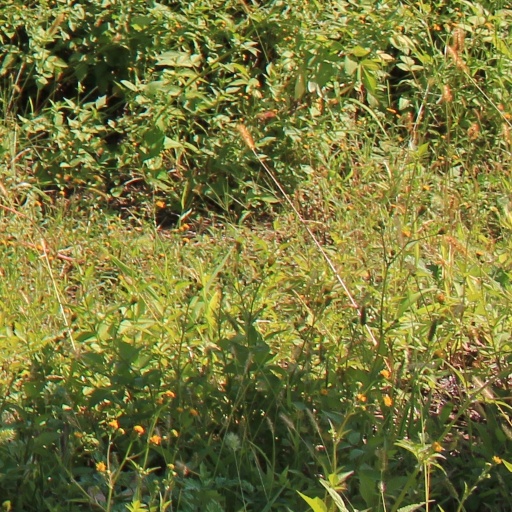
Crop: grape